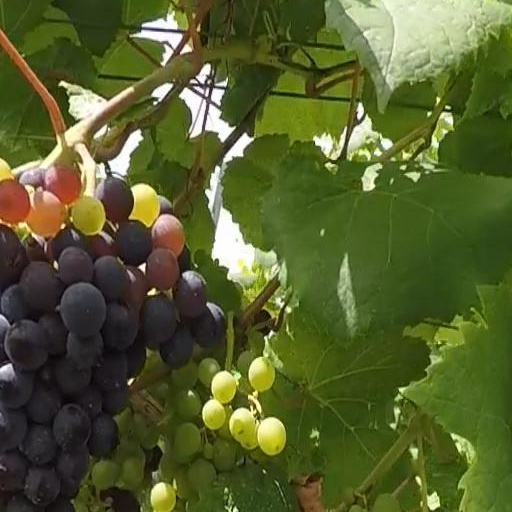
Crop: grape